Devyn Marble

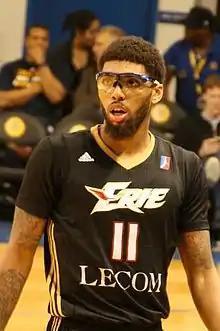
Marble with the Erie BayHawks in 2016

On June 26, 2014, Marble was selected with the 56th overall pick in the 2014 NBA draft by the Denver Nuggets. He was later traded to the Orlando Magic on draft night. He later joined the Magic for the 2014 NBA Summer League before signing his rookie scale contract with the team on July 24. During his rookie season, he was assigned multiple times to the Erie BayHawks of the NBA Development League.